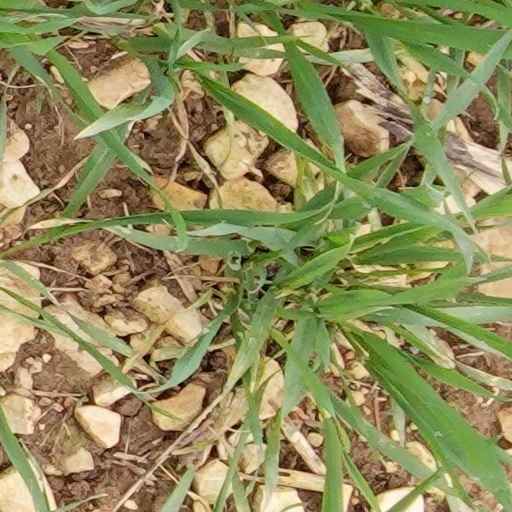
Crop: wheat